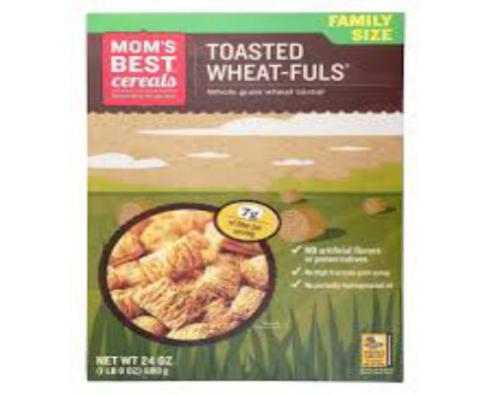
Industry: Food